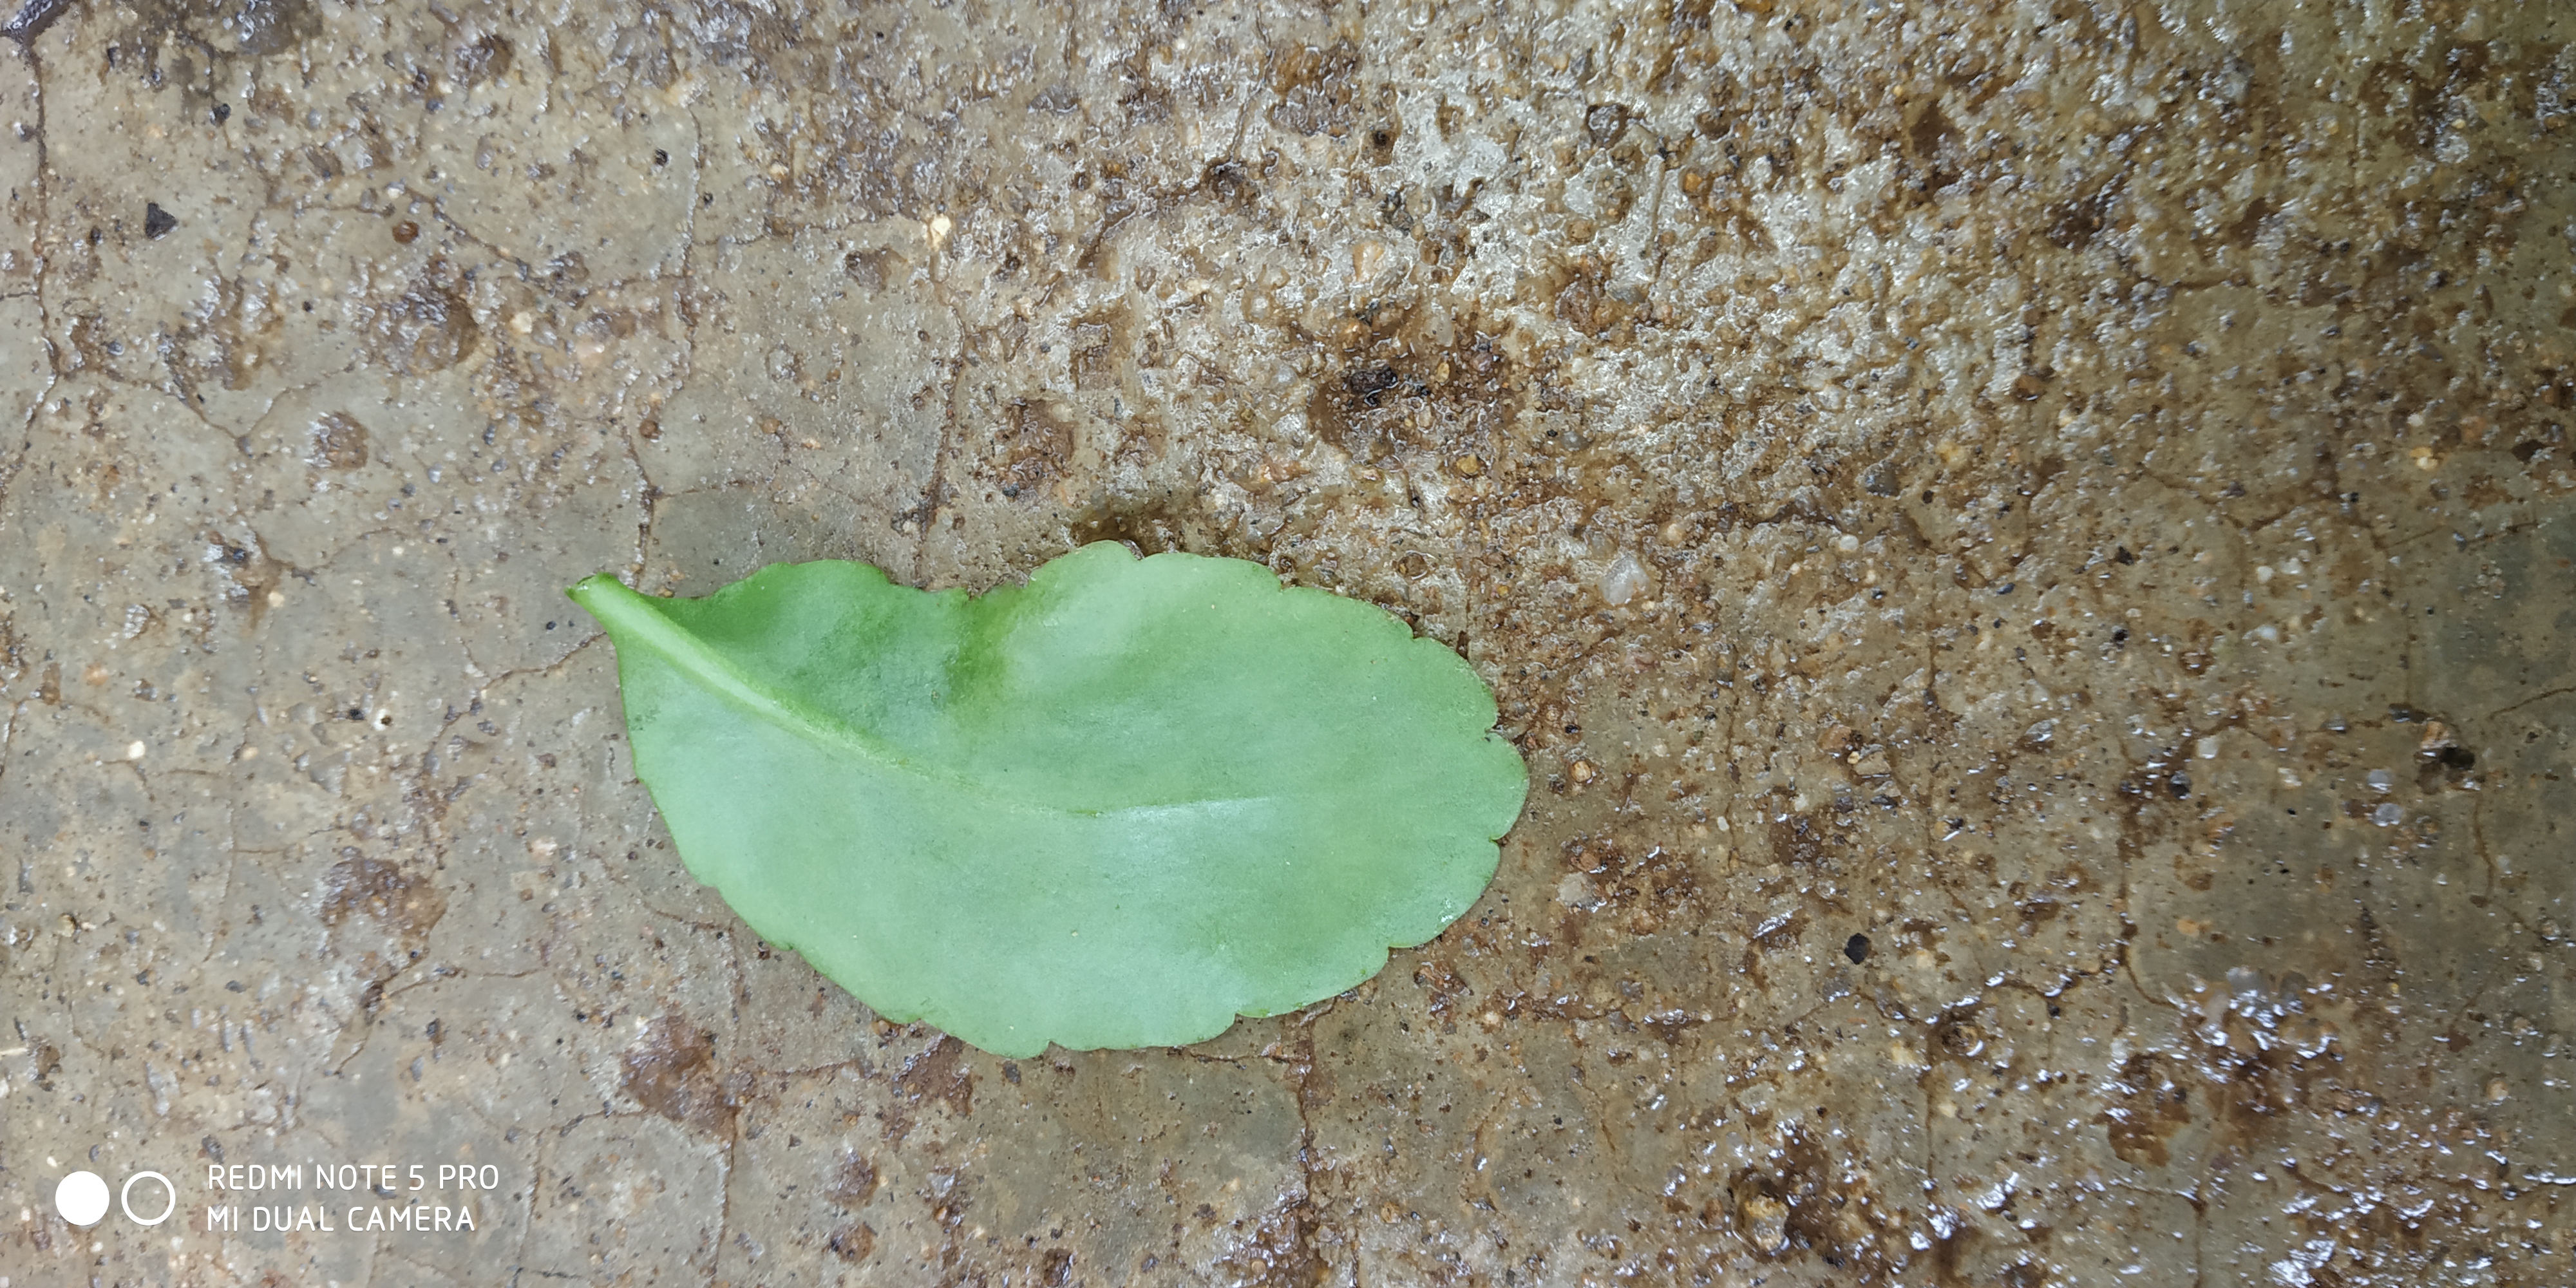
Plant: Spinach1